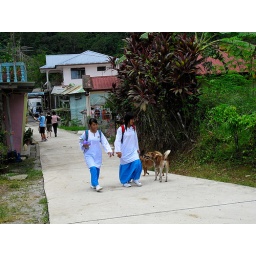
School girls heading home after lessons; Kampung Benuk near Kuching (Wed 7-10-2009).